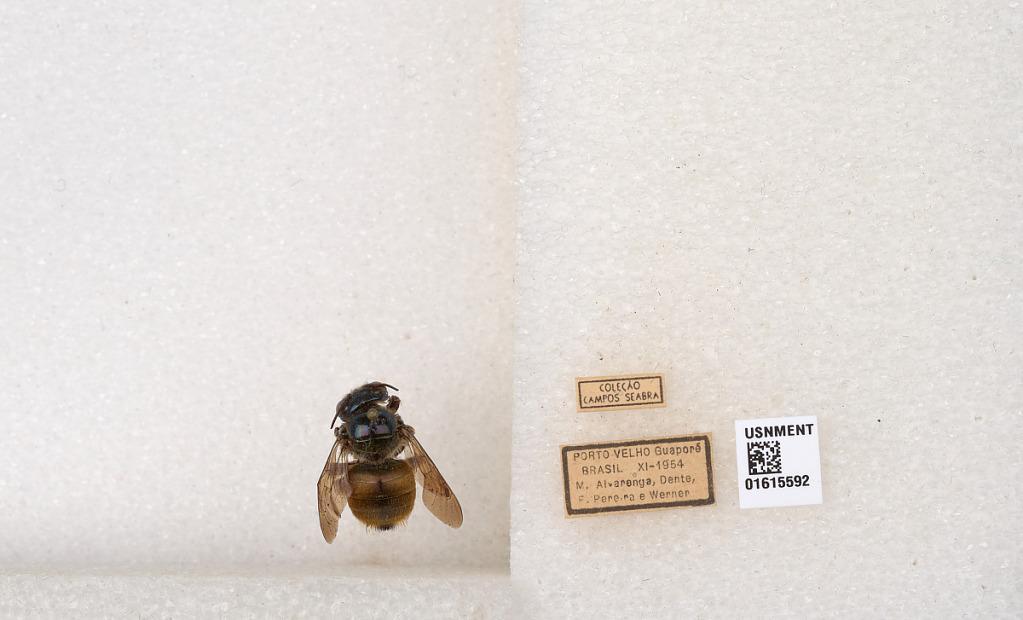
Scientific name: Xylocopa (Schonnherria) ornata Smith
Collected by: M. Alvarenga, Dente, F. Pereira & Werner
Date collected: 1954-11-1
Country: Brazil
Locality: Porto Velho, Guapore